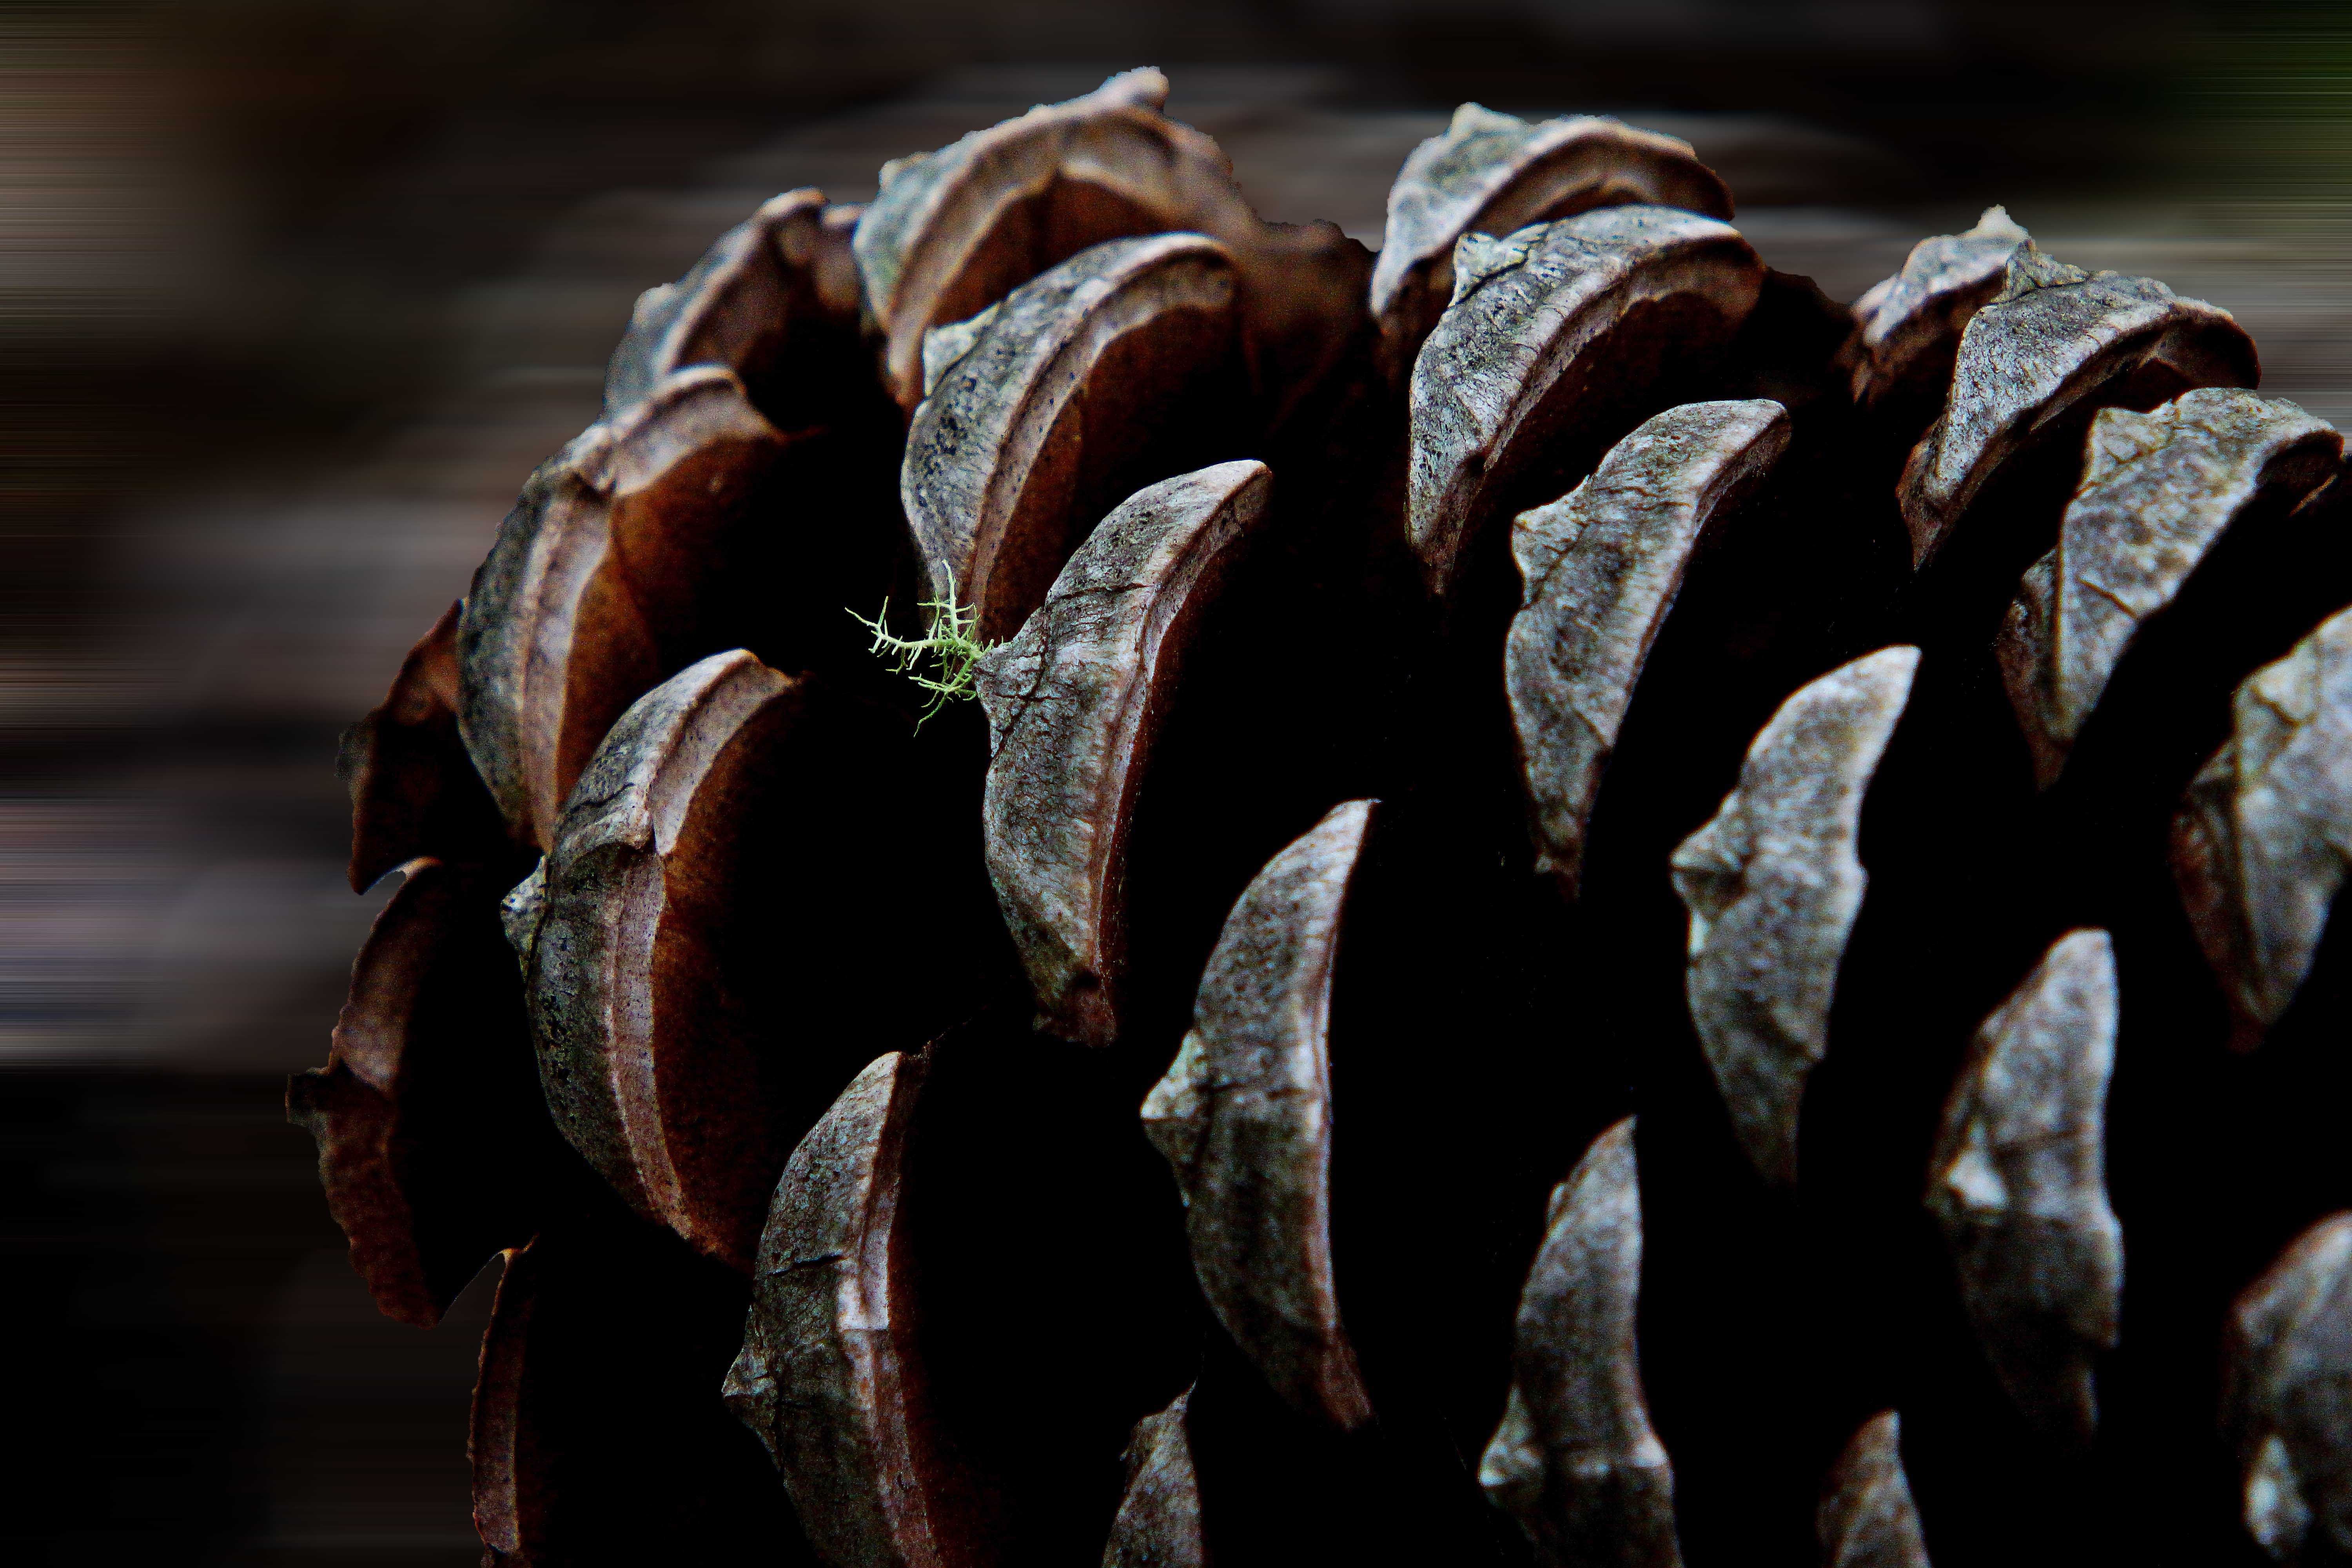
tree, plant, wood, photography, leaf, flower, photo, food, produce, chocolate, close up, a77, g, ggl1, gaby1, xovesphoto, varios, some, xelodegalicia, sonya77v, sonyslta77v, smctakumar135mm135, macro photography, gabrielcoru a